Abner L. Harris House

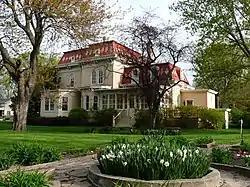
Abner L. Harris House

The Abner L. Harris House is a historic house at 226 N. Pine Street in Reedsburg, Wisconsin.